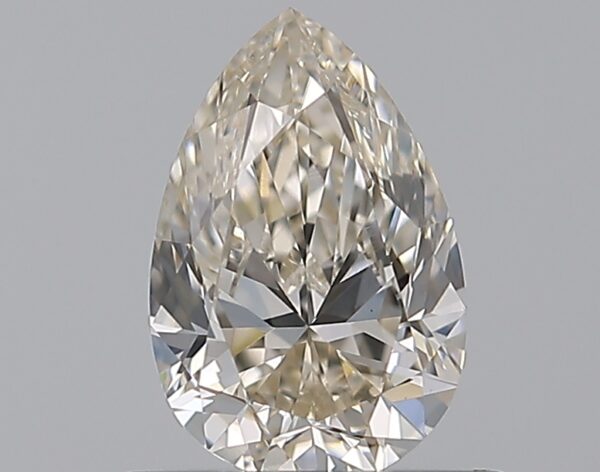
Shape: pear
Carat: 0.7
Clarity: VS1
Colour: L
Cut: EX
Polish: EX
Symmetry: VG
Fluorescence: N
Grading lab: GIA
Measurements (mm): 7.36 x 4.86 x 3.08